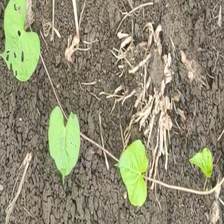
Weed species: Obscure_morning _glory(Ipomoea obscura)